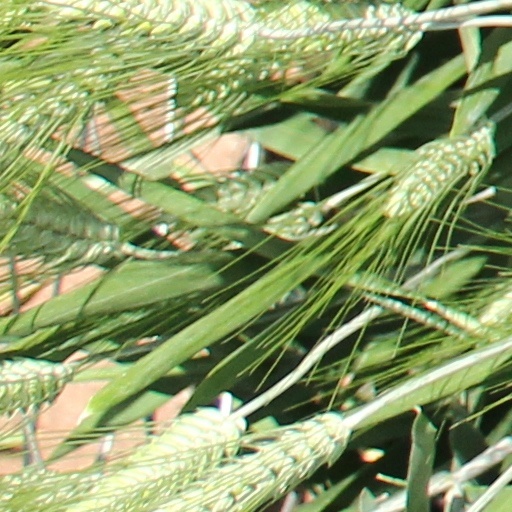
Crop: wheat